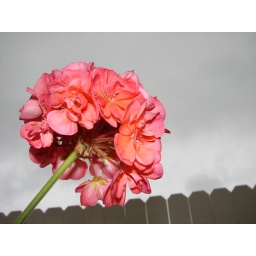
Geranium flower against sky and fence